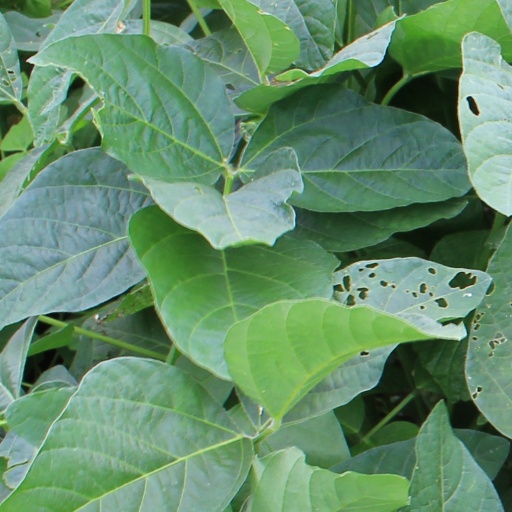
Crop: soybean